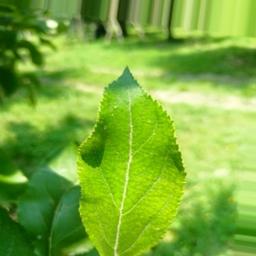
Label: Healthy